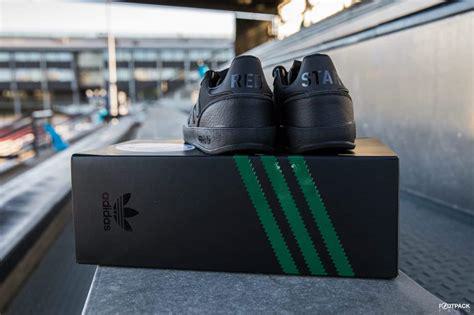
Brand: Adidas
Model: Sobakov